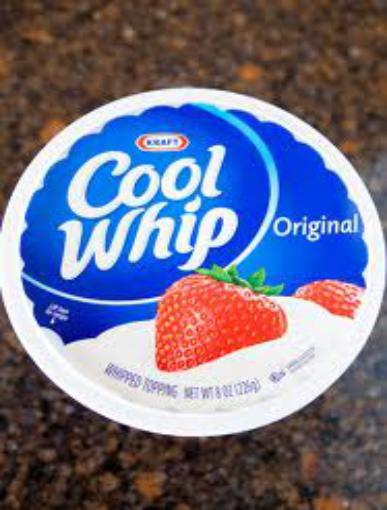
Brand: Cool Whip
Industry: Food